North Macedonia

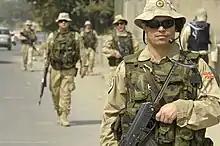
Macedonian soldiers of the Special Operations Regiment in Kabul, Afghanistan

North Macedonia has a total area of . It lies between latitudes 40° and 43° N, and mostly between longitudes 20° and 23° E (a small area lies east of 23°). North Macedonia has some of boundaries, shared with Serbia to the North, Kosovo to the northwest, Bulgaria to the east, Greece to the south, and Albania to the west. It is a transit way for shipment of goods from Greece, through the Balkans, towards Eastern, Western and Central Europe and through Bulgaria to the east. It is part of the larger region of Macedonia, which also includes Greek Macedonia and the Blagoevgrad Province in southwestern Bulgaria.